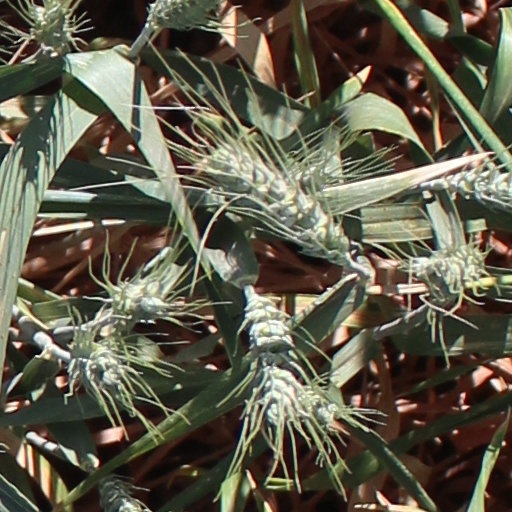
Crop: wheat